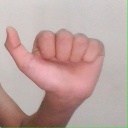
अक्षर: त